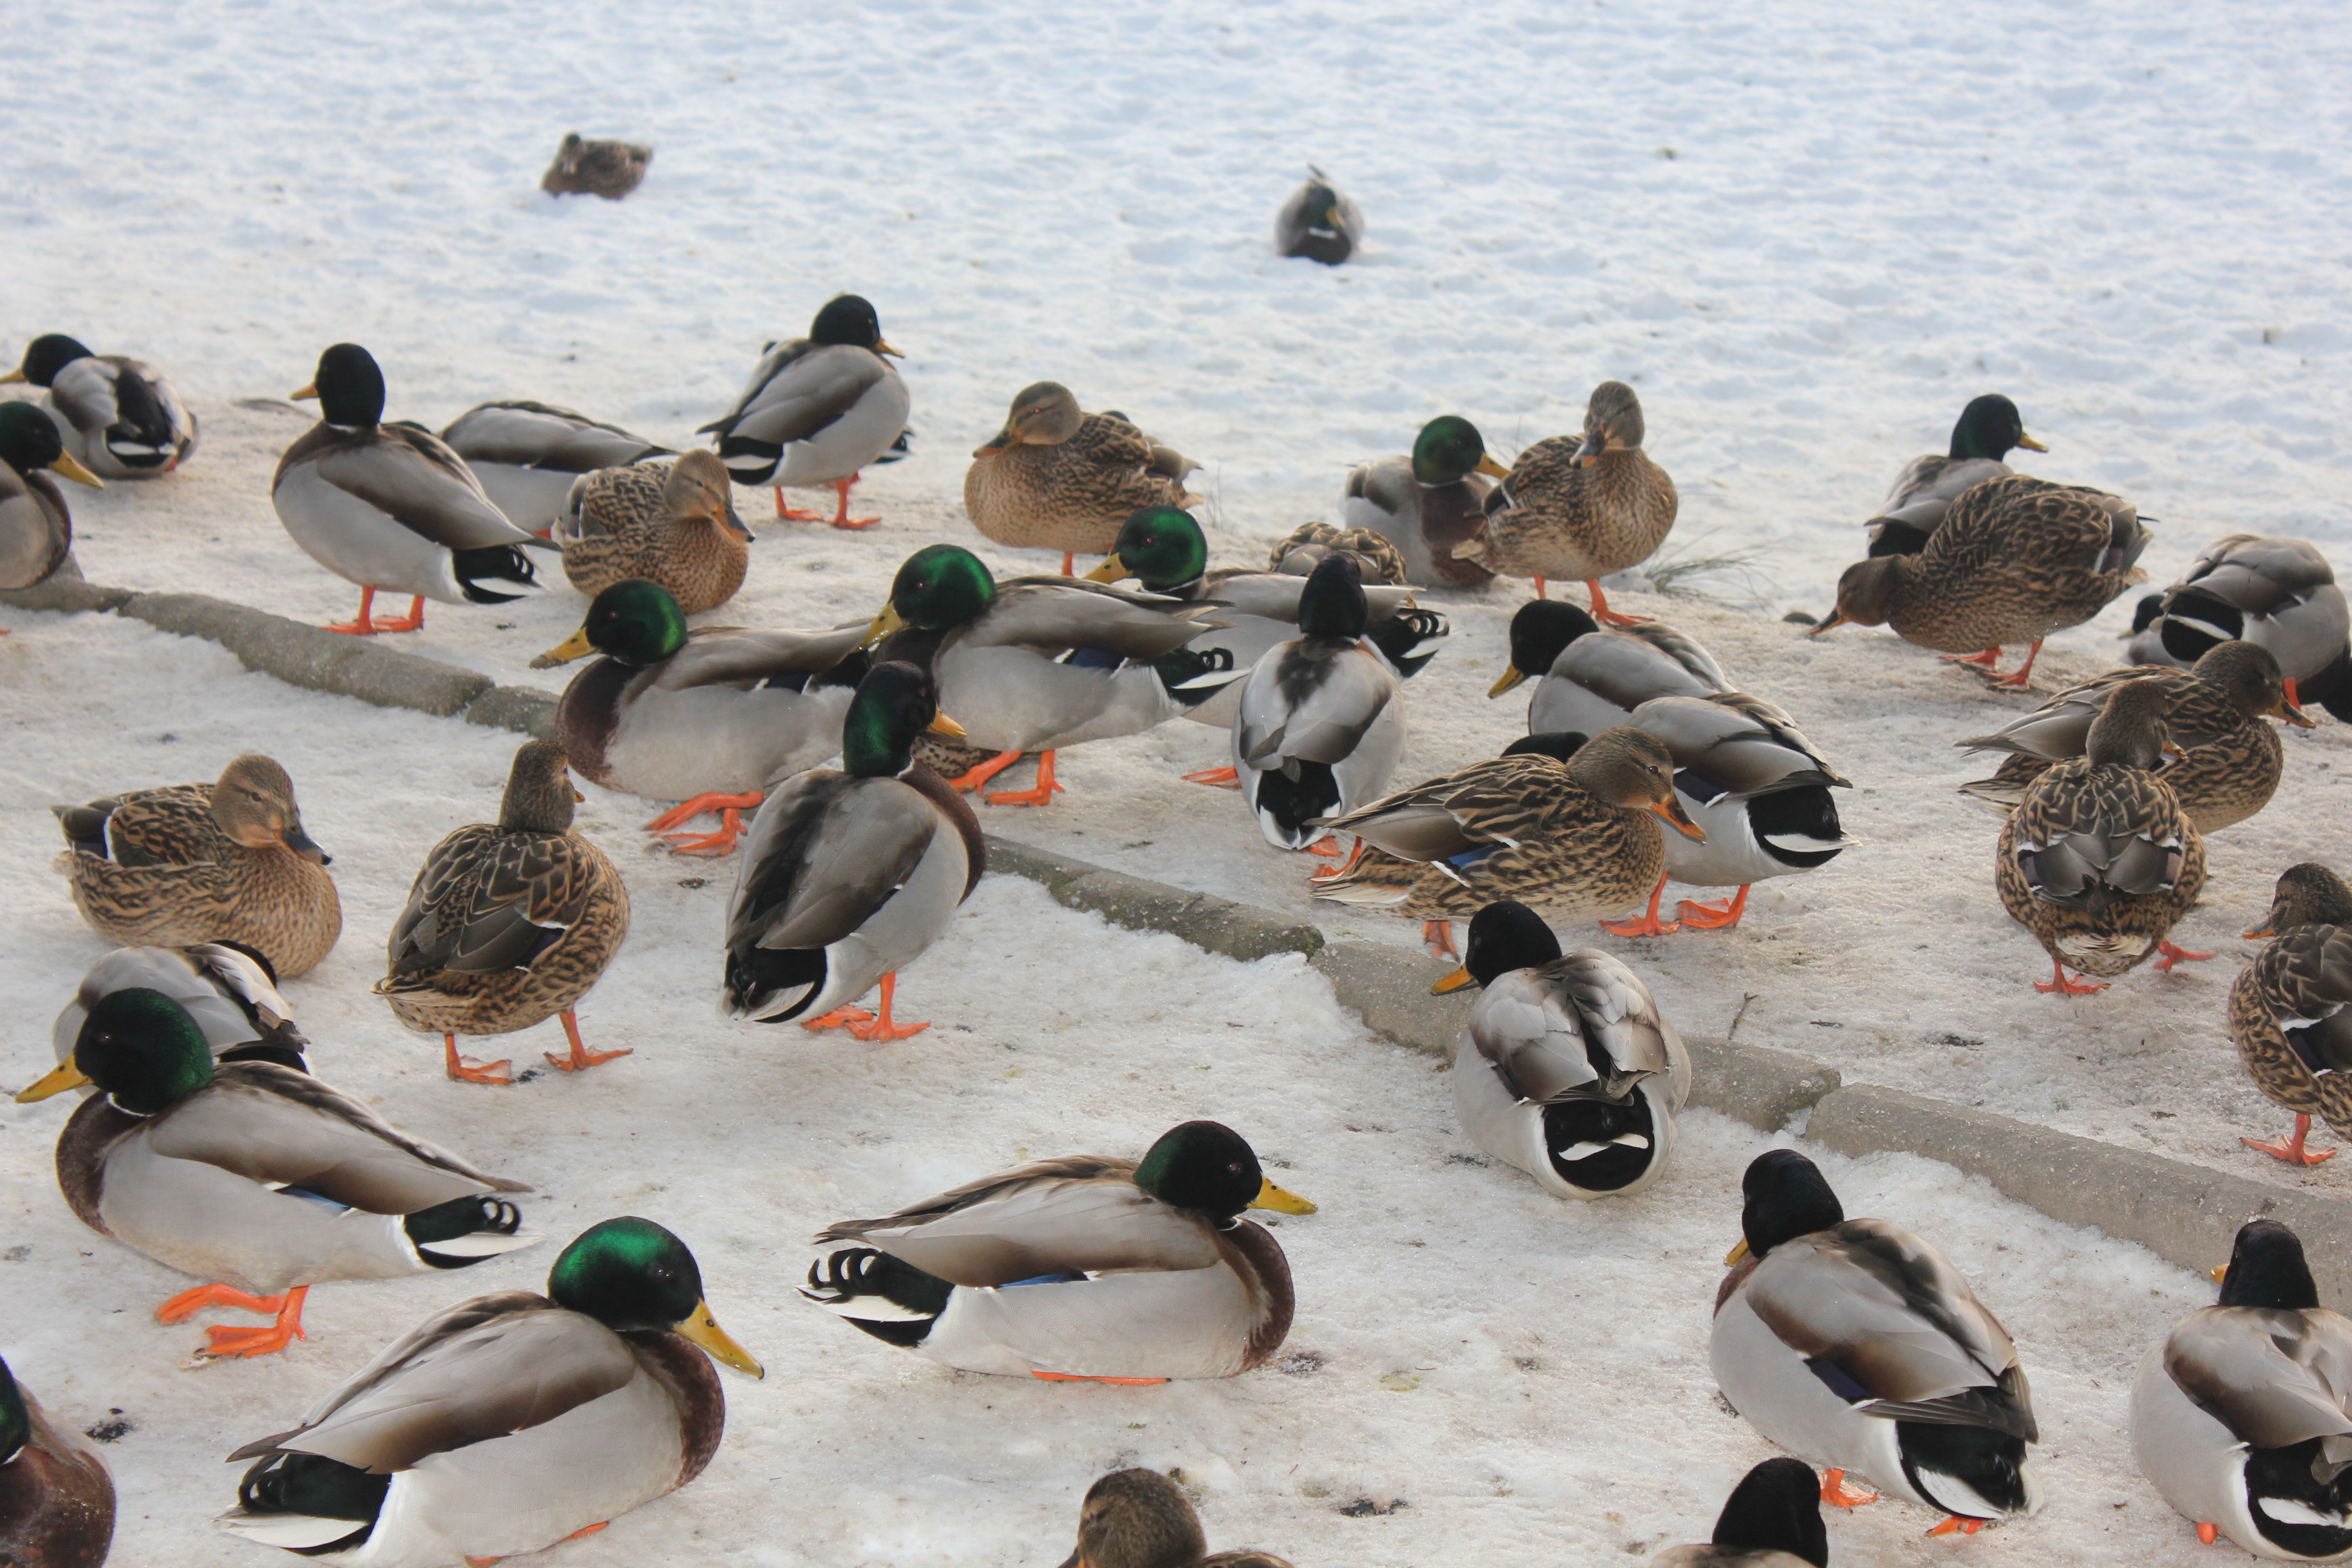
nature, snow, winter, bird, lake, pond, orange, fauna, birds, colors, duck, goose, vertebrate, waterfowl, water bird, mallard, harlequin, wild ducks, ducks geese and swans, ka ka